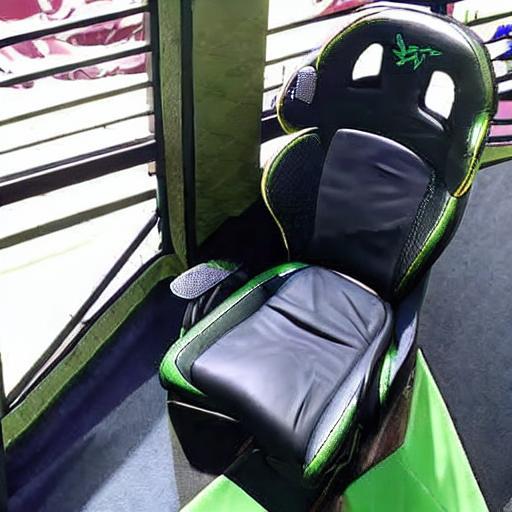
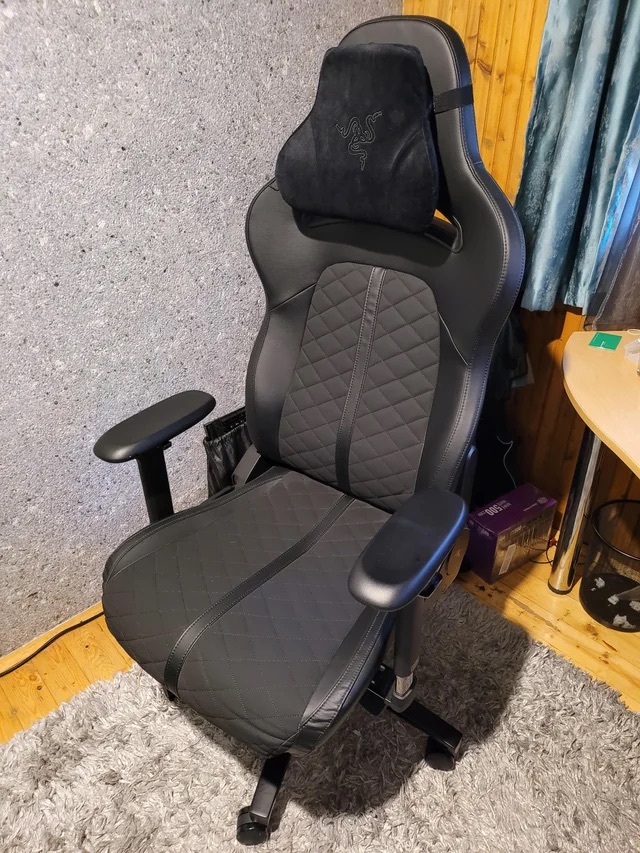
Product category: items_chair
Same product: no